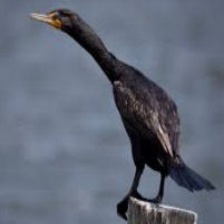
Species: DOUBLE BRESTED CORMARANT
Scientific name: PHALACROCORAX AURITUS